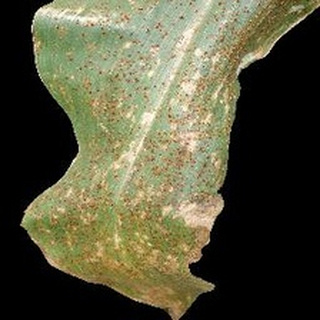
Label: corn_common_rust